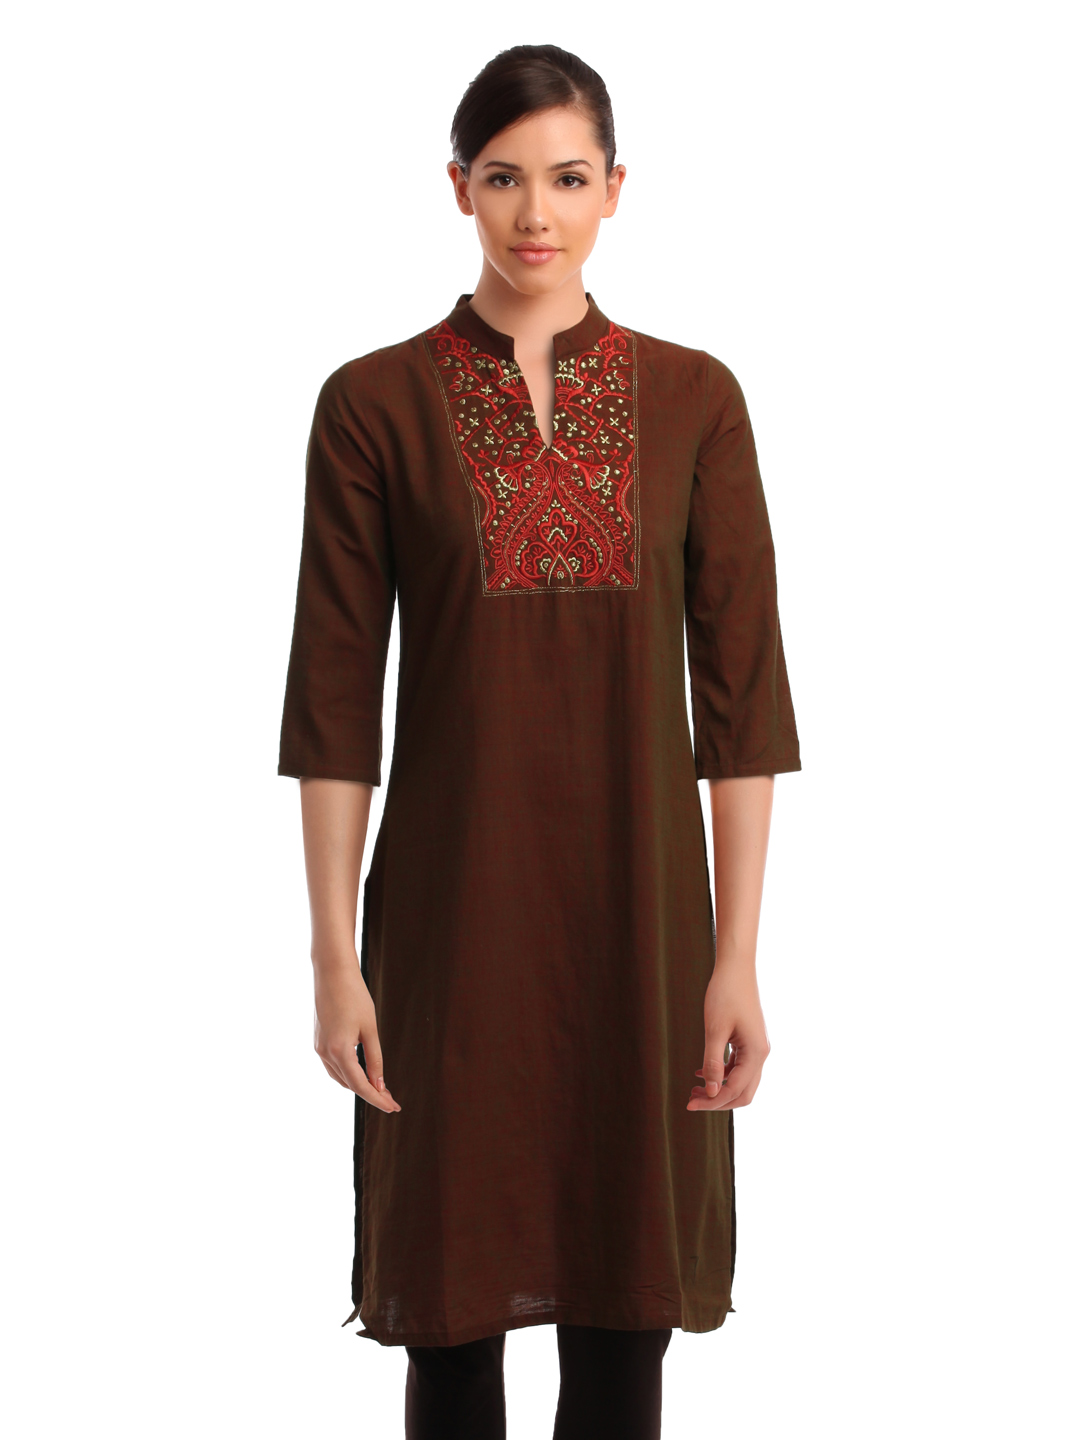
Aurelia Women Brown Kurta
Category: Apparel / Topwear / Kurtas
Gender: Women
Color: Brown
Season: Summer 2012
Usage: Ethnic